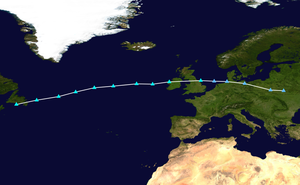
La saison des tempêtes hivernales en Europe de 2019-2020 désigne l'apparition de cyclones extratropicaux en Europe. La plupart des cyclones extratropicaux en Europe se forment entre septembre et mars.